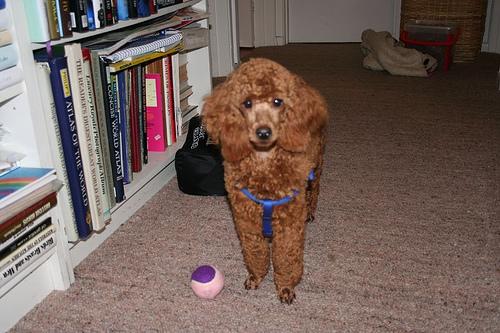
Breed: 200-n000010-miniature_poodle